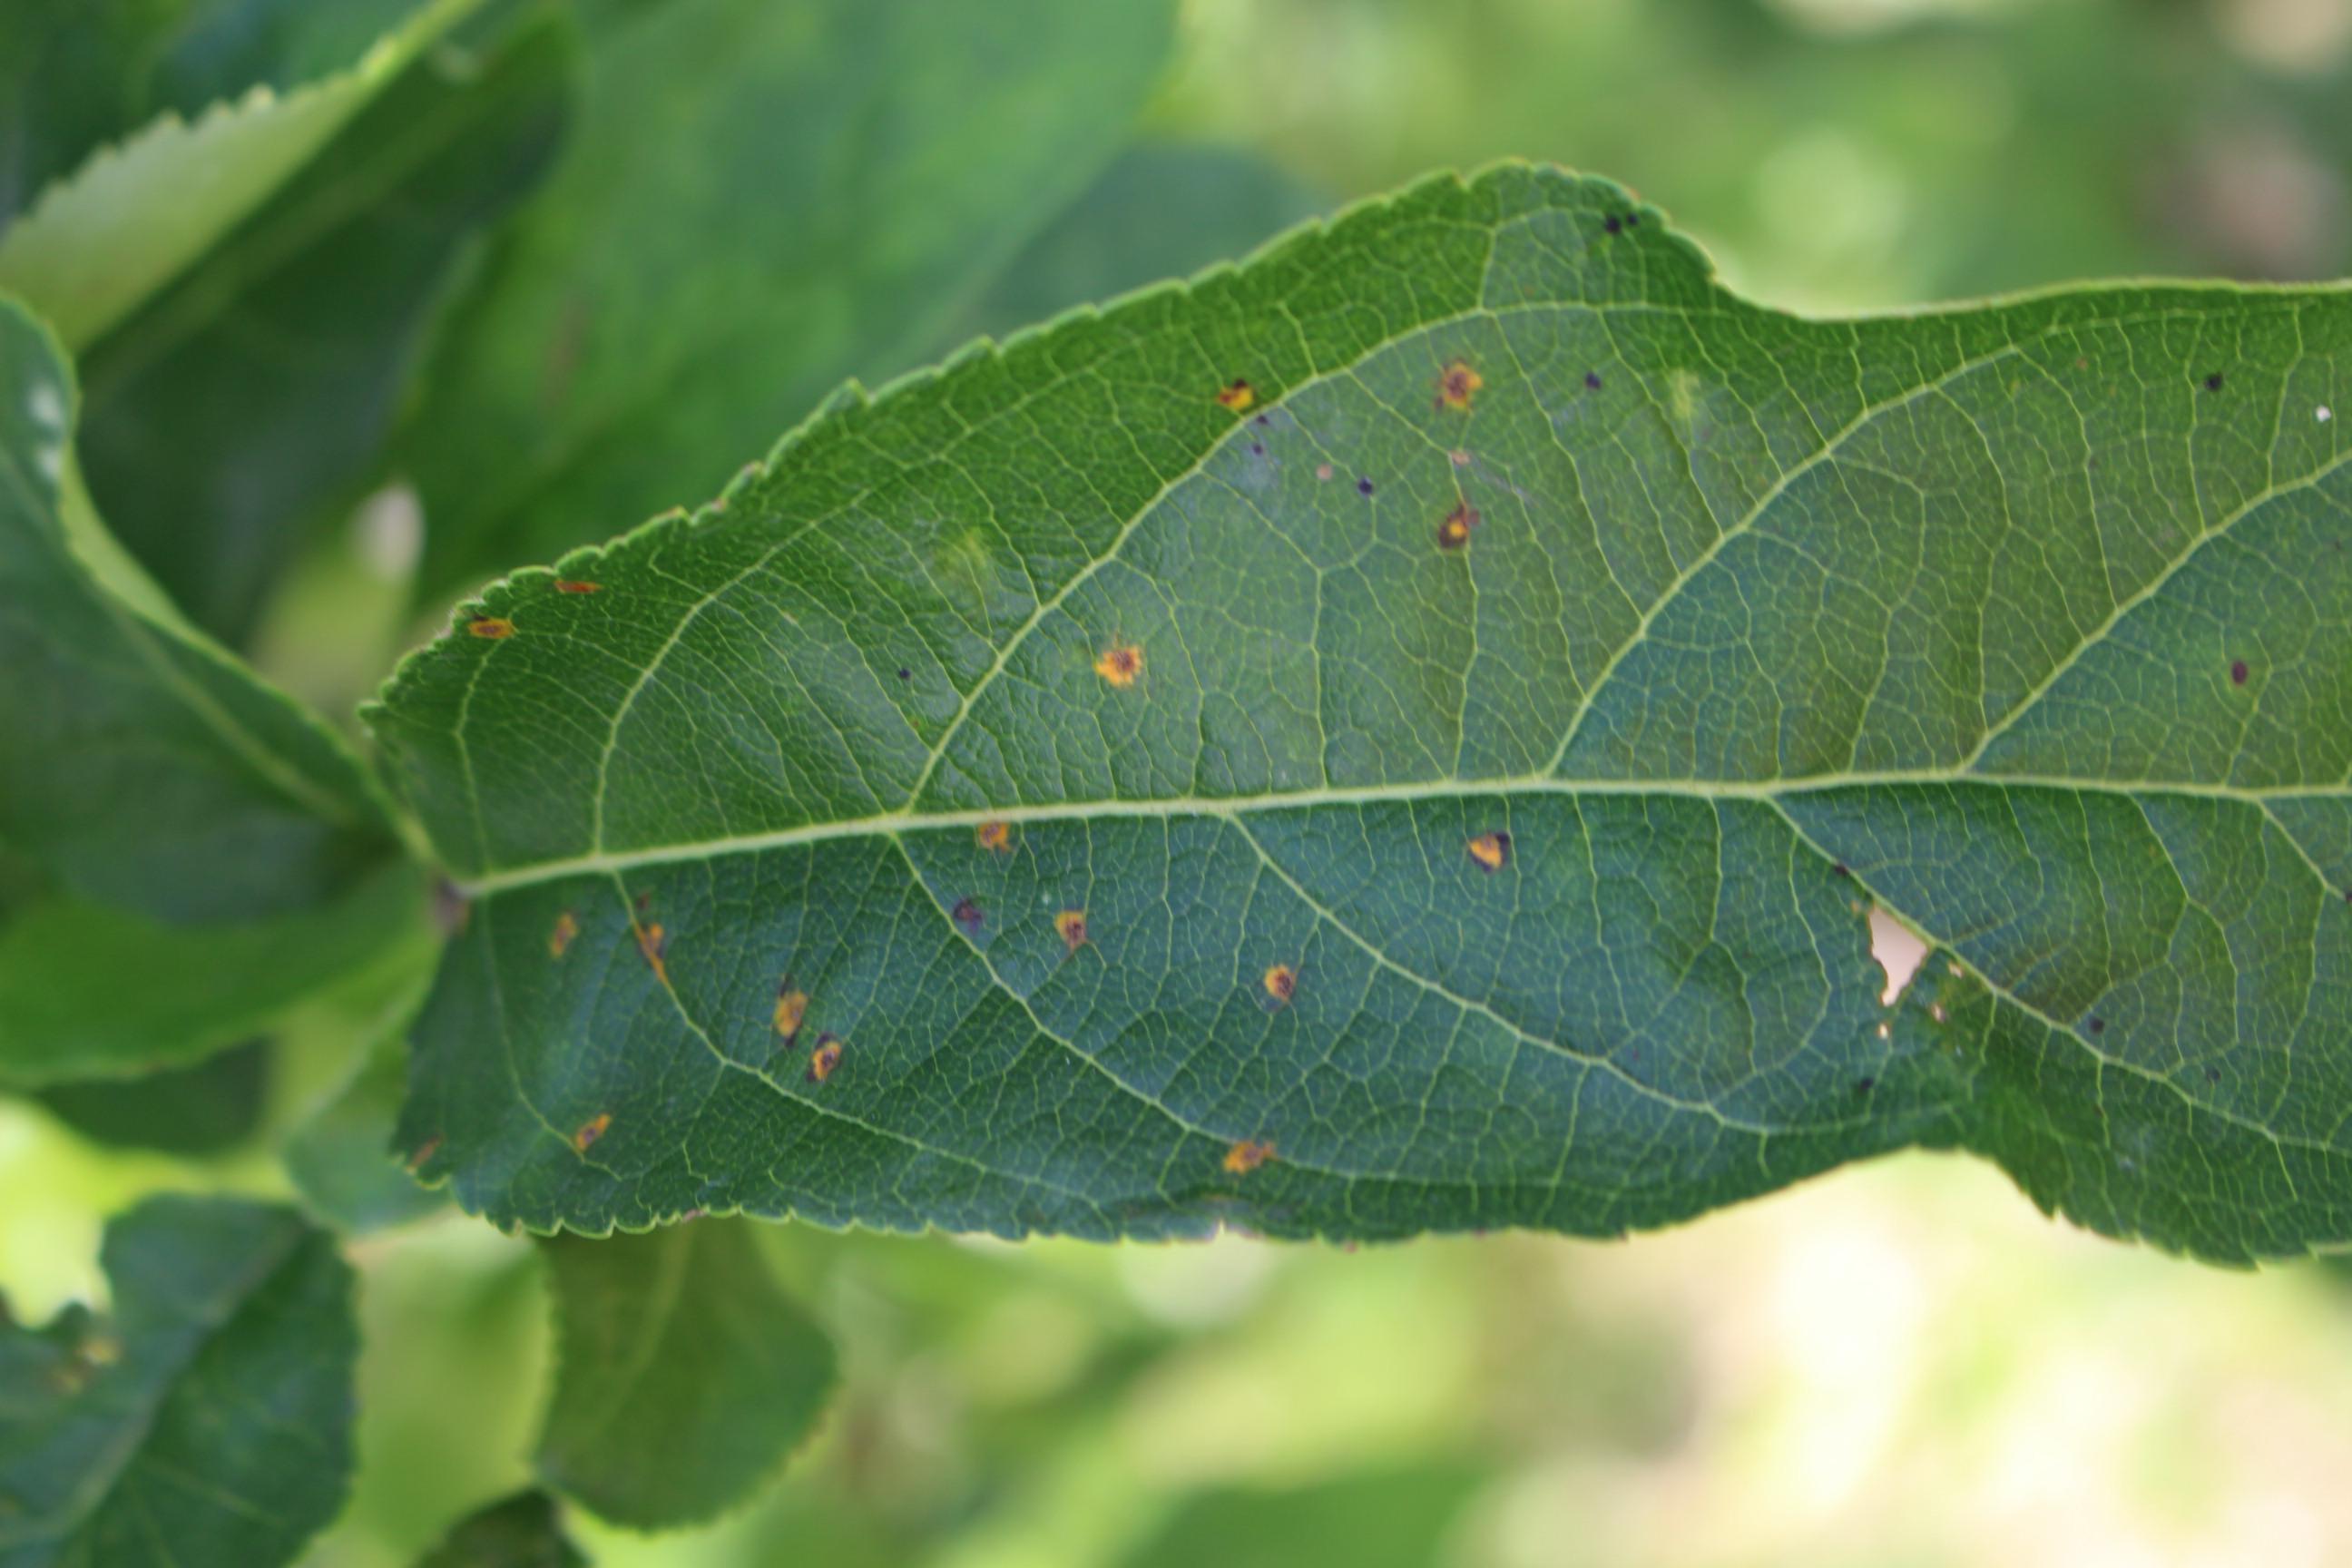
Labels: rust